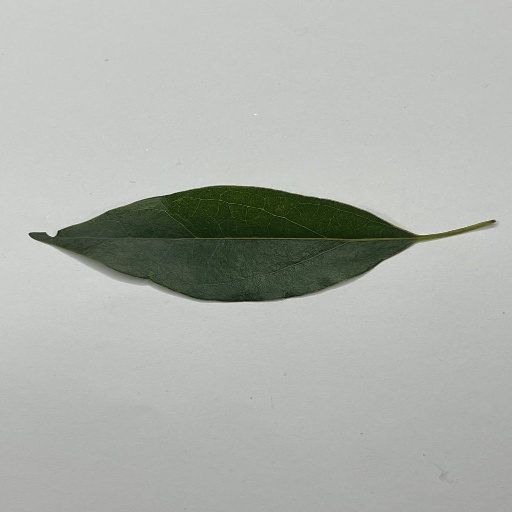
Species: Camphor
Leaf condition: Healthy Leaf